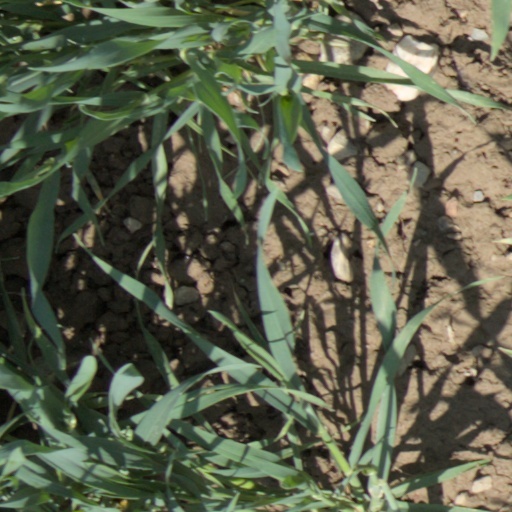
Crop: wheat